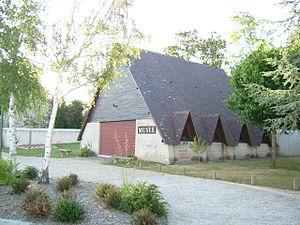
Le Musée Minerve
Yzeures-sur-Creuse est une commune française située à l’extrême sud du département d'Indre-et-Loire, en région Centre-Val de Loire.
Le pilier d'Yzeures-sur-Creuse est une colonne monumentale antique en calcaire coquillier jurassique dont certains vestiges sont retrouvés dans et à proximité des fondations de l'ancienne église de la commune française d'Yzeures-sur-Creuse en Indre-et-Loire en 1895.
Le Musée Minerve est un musée archéologique situé dans la commune d'Yzeures-sur-Creuse et qui expose des vestiges gallo-romains datant de la fin du IIᵉ ou début du IIIᵉ siècle mis au jour à l'occasion de la démolition de l'ancienne église médiévale. Il se situe sur la place François-Mitterrand et possède le label Musée de France.